Tempting the Gods

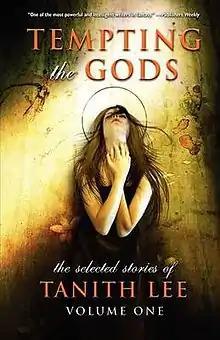

Tempting The Gods: The Selected Stories of Tanith Lee, Volume One is a 2009 collection of 12 fantasy and science fiction short stories by author Tanith Lee, published by Wildside Press. Only one story, '"God and the Pig", is a previously unpublished work. The book includes Lee's very first published short story, "Eustace", originally issued in 1968. The book includes an introduction by Donald Wollheim.